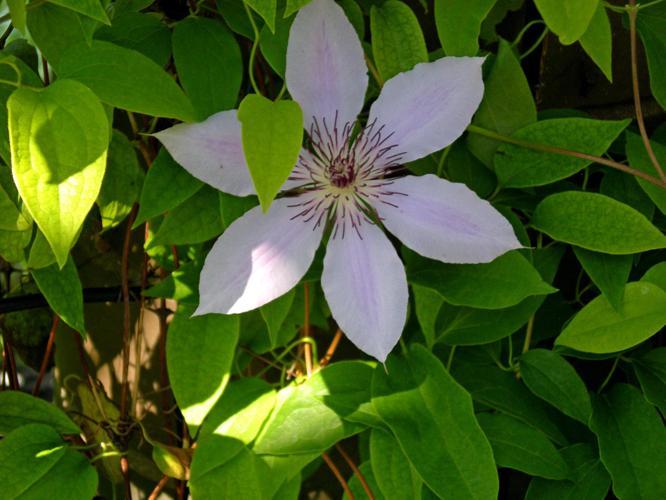
Label: clematis